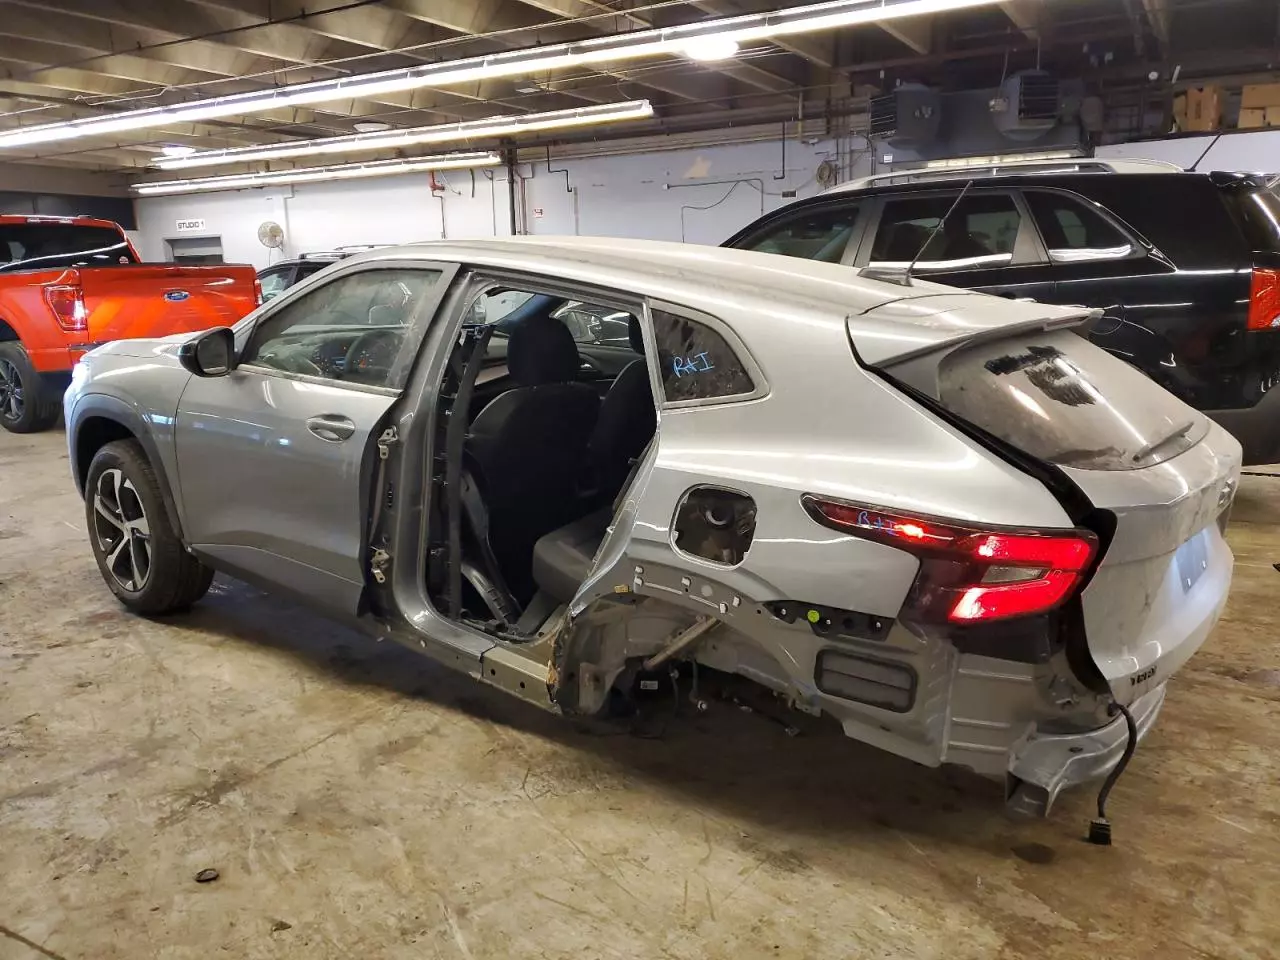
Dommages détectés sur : porte arrière droite, aile arrière droite, malle, feu arrière droit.
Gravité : majeur